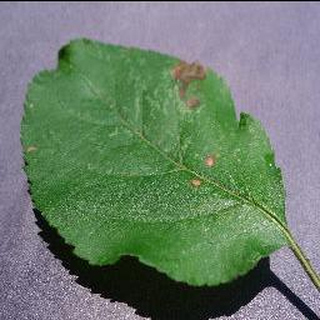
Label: apple_black_rot